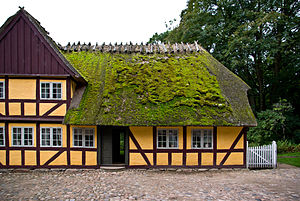
Møllergård fra Ellested, Fyn (Frilandsmuseet)
Del af Møllergården fra Ellested
Møllergården fra Ellested og vandmøllen fra Ellested på Fyn er genopført på Frilandsmuseet og viser bolig, stalde, have og fungerende mølleri som det så ud i 1890'erne.